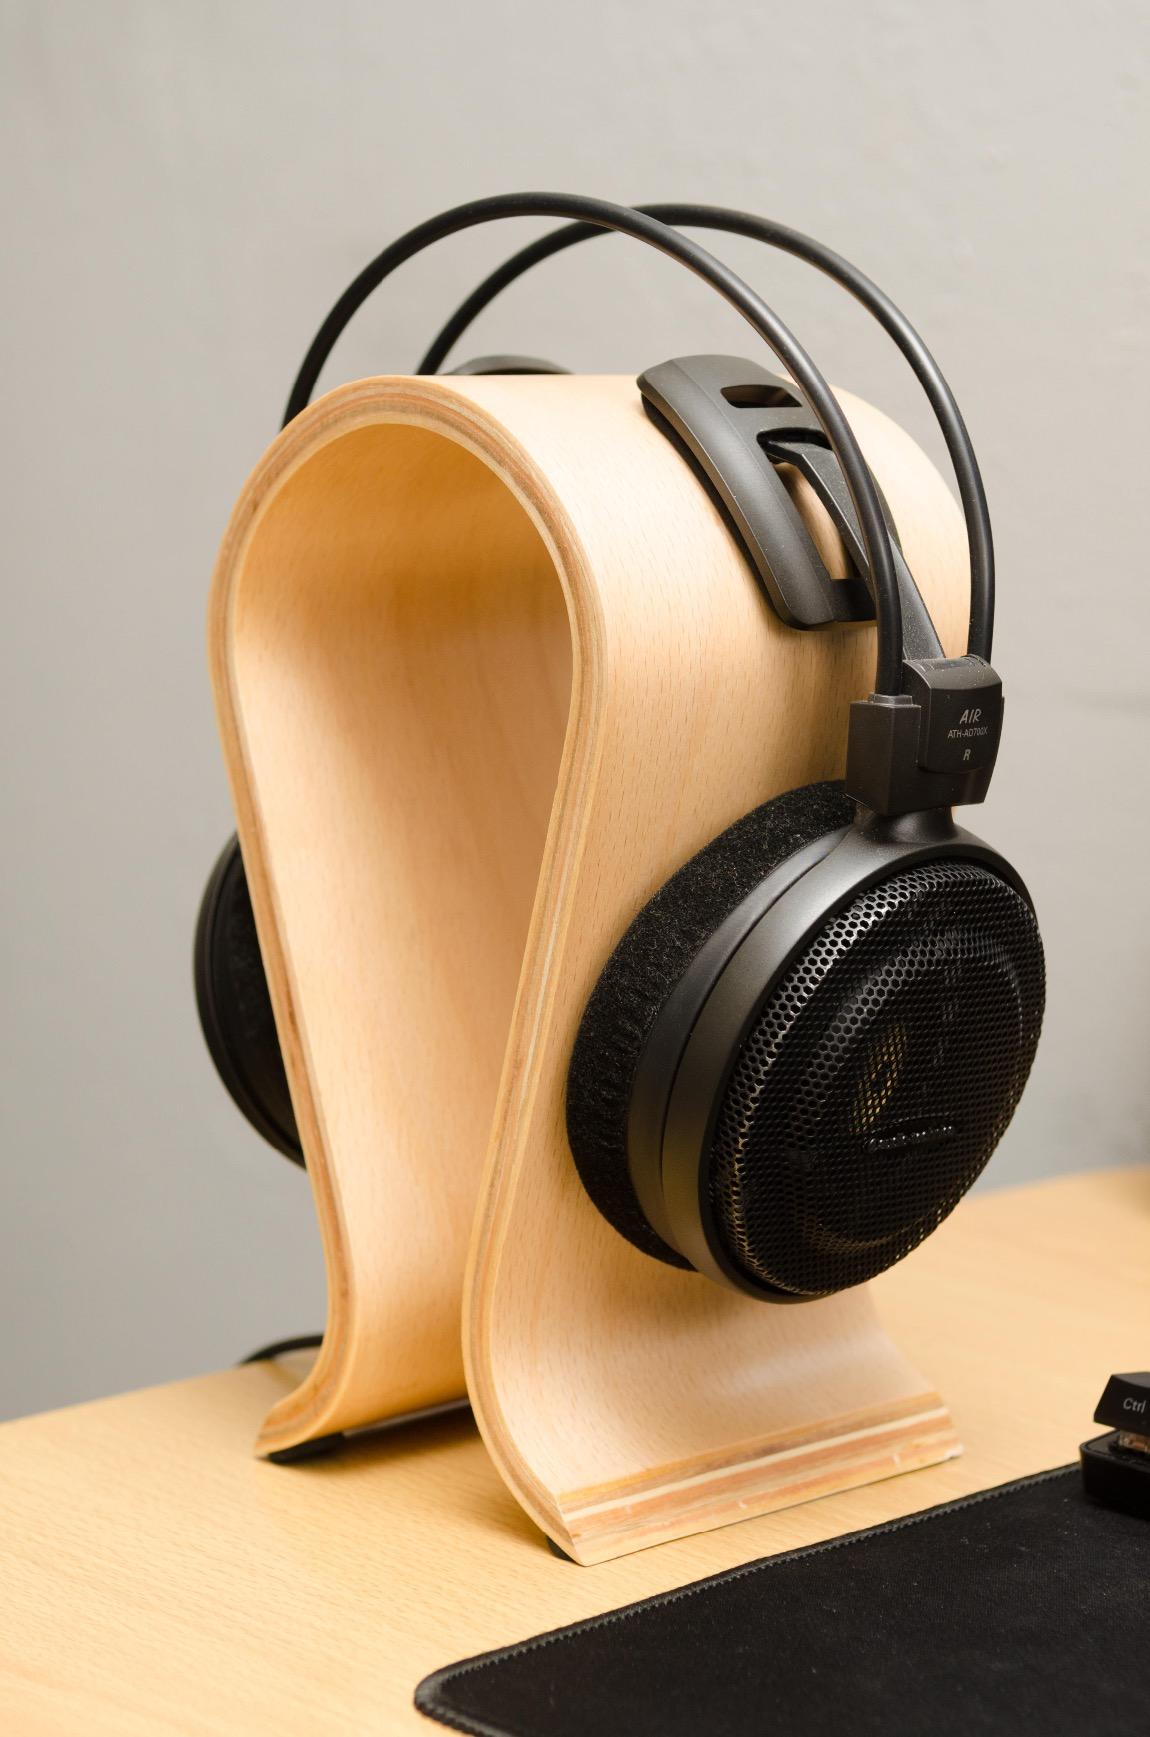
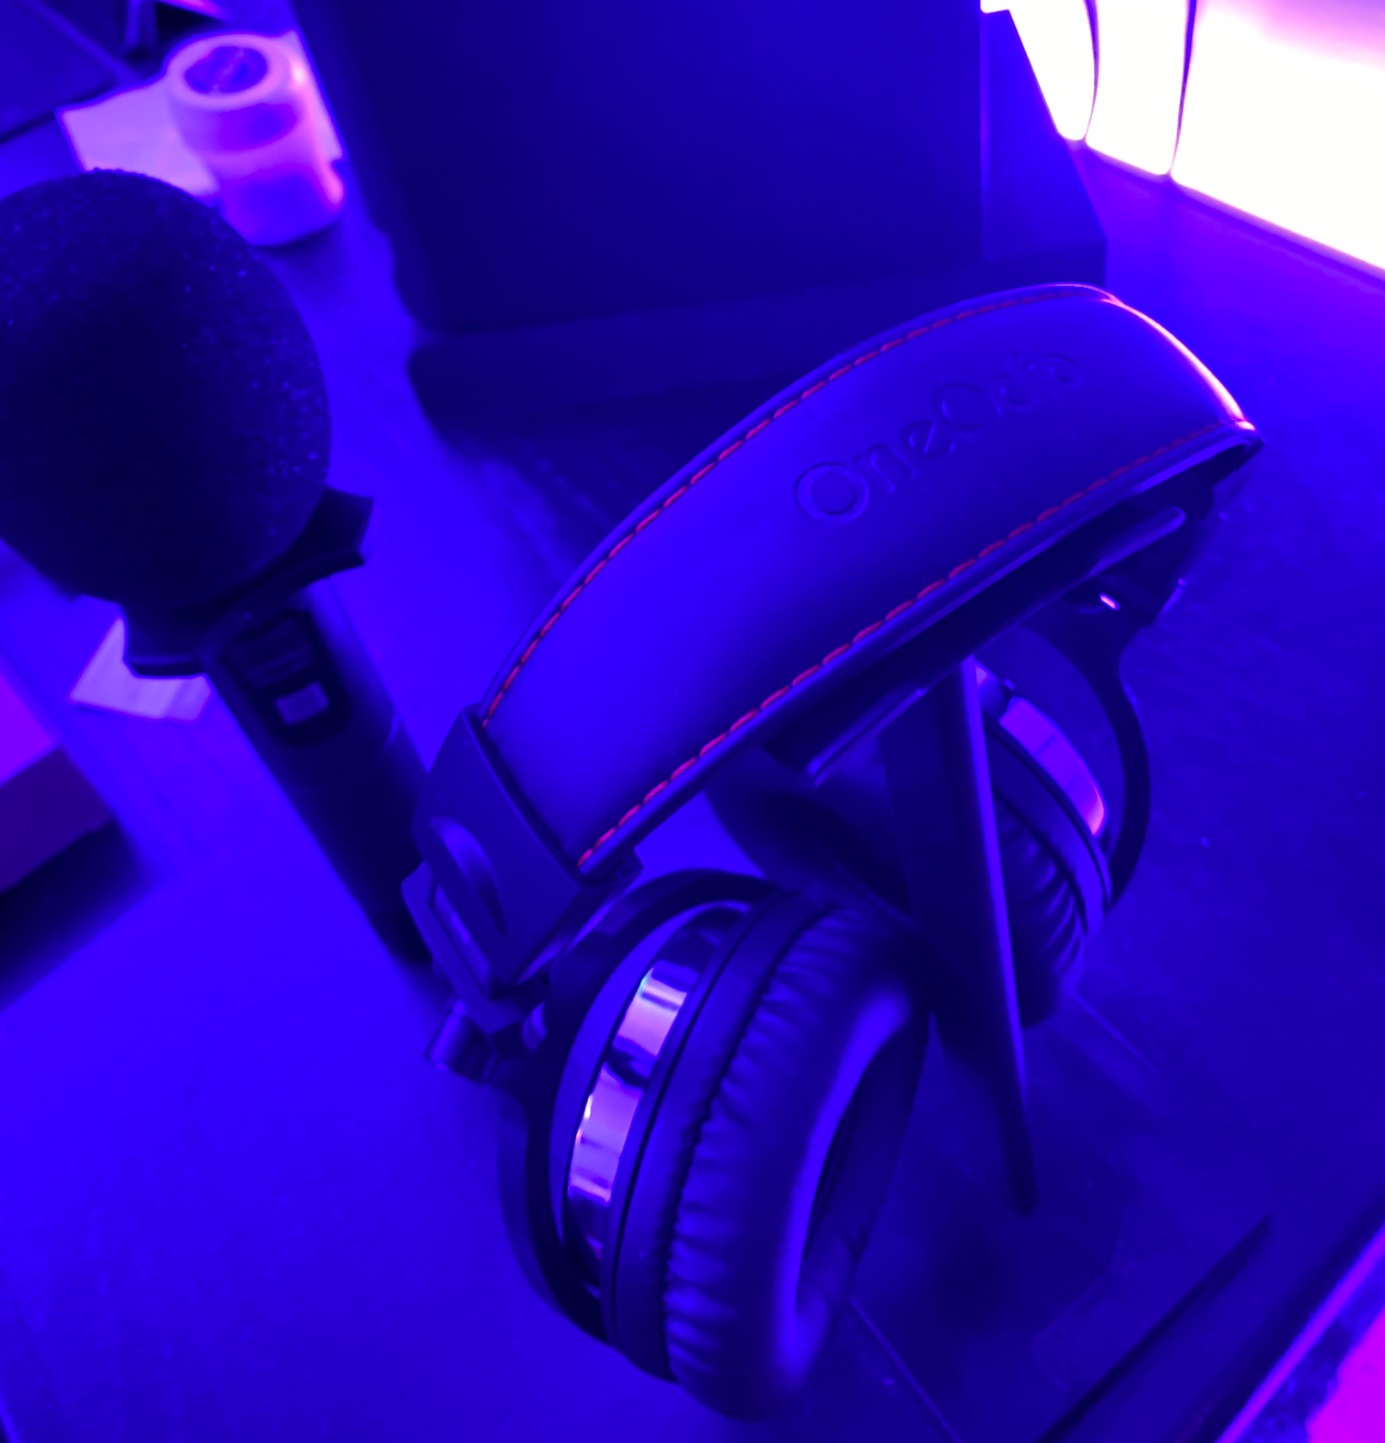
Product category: headphones
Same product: no